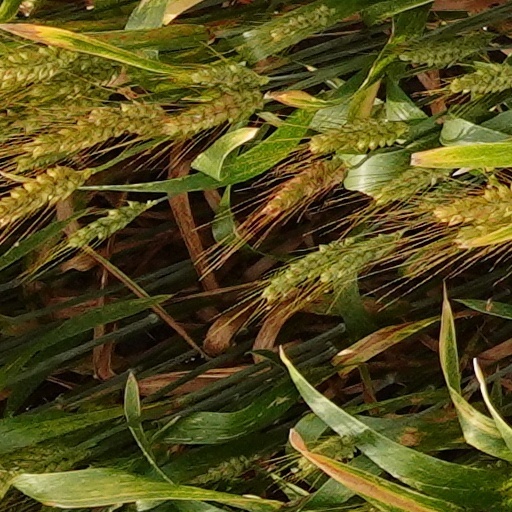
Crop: wheat